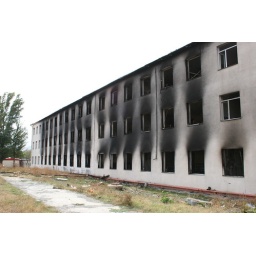
Burned building in Gori tank base